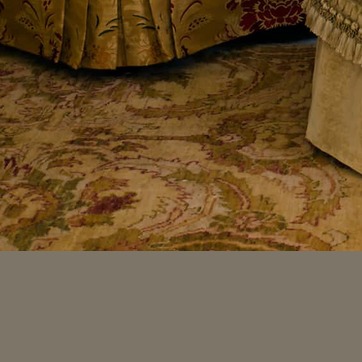
Material: carpet